British Library cyberattack

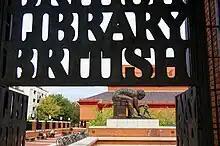
Entrance gate to the British Library on Euston Road, St Pancras, London, looking towards the Newton statue

In October 2023, Rhysida, a hacker group, attacked the online information systems of the British Library. They demanded a ransom of 20 bitcoin, at the time around , to restore services and return the stolen data. When the British Library did not acquiesce to the attempt, Rhysida publicly released approximately 600GB of leaked material online. It has been described as "one of the worst cyber incidents in British history".